Nipissing University

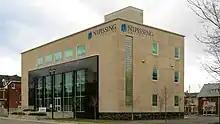
Nipissing University's Brantford campus

Nipissing University awards up to five honorary degrees each year. These degrees are awarded on the basis of national stature, contributions to Nipissing University, society, or scholarships, or academic background. Notable honorary doctors include: